IRC +10420

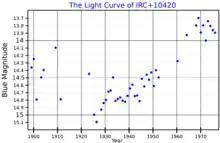
A blue band light curve for IRC +10420, adapted from Gottlieb & Liller (1978)

IRC +10420 was first identified in the 1969 Infrared Catalogue of 2.2 micron sources. It was quickly noted as a very unusual object after being detected at 20 microns as one of the brightest sources in the sky with a large infrared excess, and was compared to Eta Carinae during one of its outbursts. It was also discovered to be a strong source of OH maser emission.